Mona Vangsaae

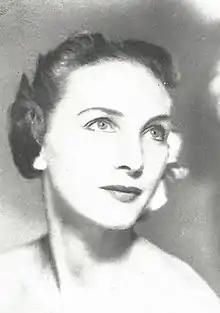
Mona Vangsaae (1957)

Mona Elly Hou Vangsaae (24 April 1920 – 17 May 1983) was a Danish ballet dancer, choreographer and instructor. At the Royal Danish Theatre, thanks to her excellent technique and dramatic versatility she became a soloist in 1942, taking roles in Bournonville's productions and in works by the Danish choreographers Nini Theilade and Harald Lander. The roles of Julie in Frederick Ashton's "Romeo and Juliet" and Aili in Birgit Cullberg's "The Moon Reindeer" were created for her. After retiring from the stage in 1962, she became an instructor for Bournonville's ballets together with her son Peter Schaufuss.